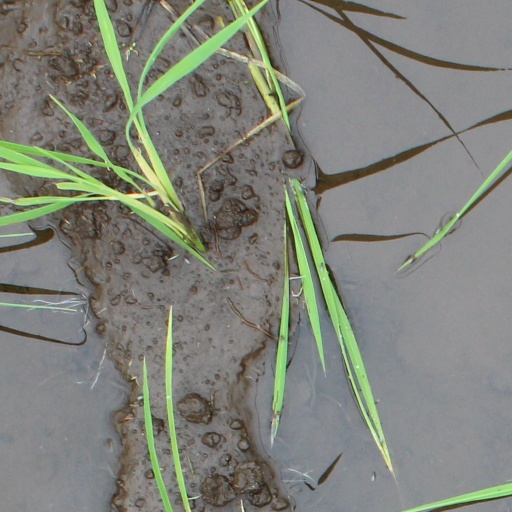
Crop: rice